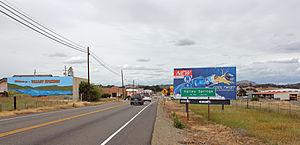
Valley Springs est une census-designated place située dans le comté de Calaveras dans l'État de Californie, aux États-Unis.